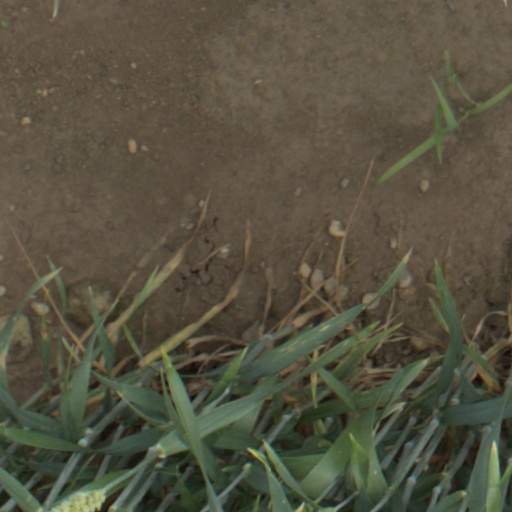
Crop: wheat